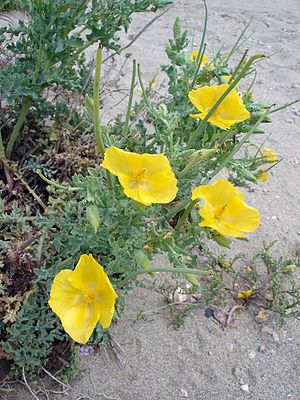
Hornskulpe
Strand-Hornskulpe (Glaucium flavum).
Strand-Hornskulpe (Glaucium flavum).
Hornskulpe er en slægt med ca. 5 arter, der er udbredt i Mellemøsten, Nordamerika og Europa, herunder også Danmark. Det er en-, to- eller flerårige urter med pælerodssystem og gul saft. Stænglerne bærer blade og kan blive træagtige ved grunden. Grundstillede blade er stilkede, mens stængelbladene er spredtstillede og ustilkede. De er 1-2 gange finnet-lappede. Blomsterne har to bægerblade og fire kronblade. Frugterne er 2-rummede, oprette kapsler med mange brune frø.